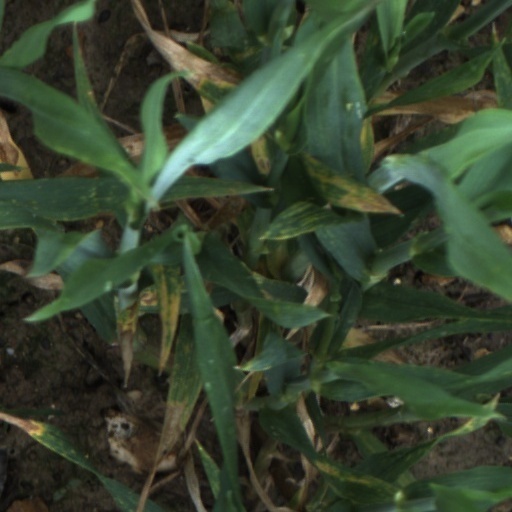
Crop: wheat